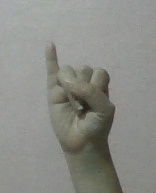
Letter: meem